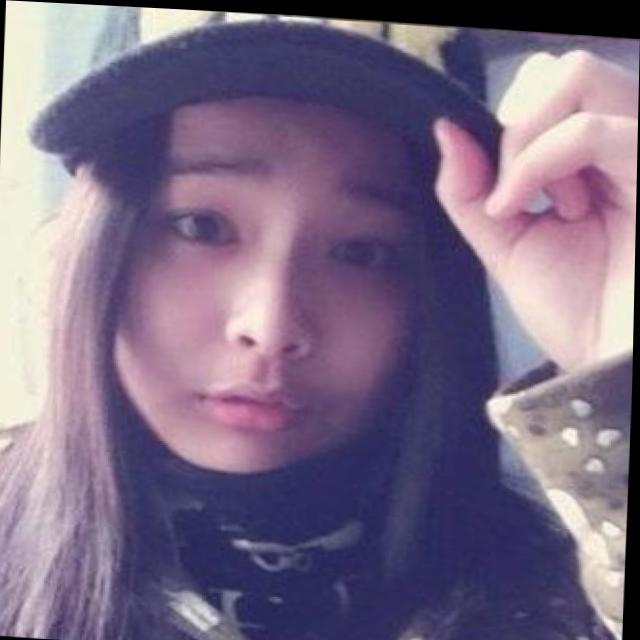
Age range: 21-44